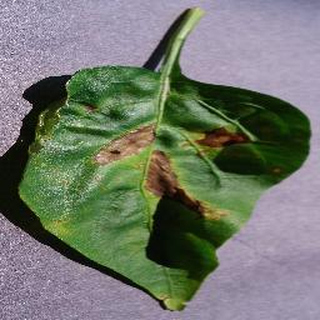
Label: bell_pepper_bacterial_spot